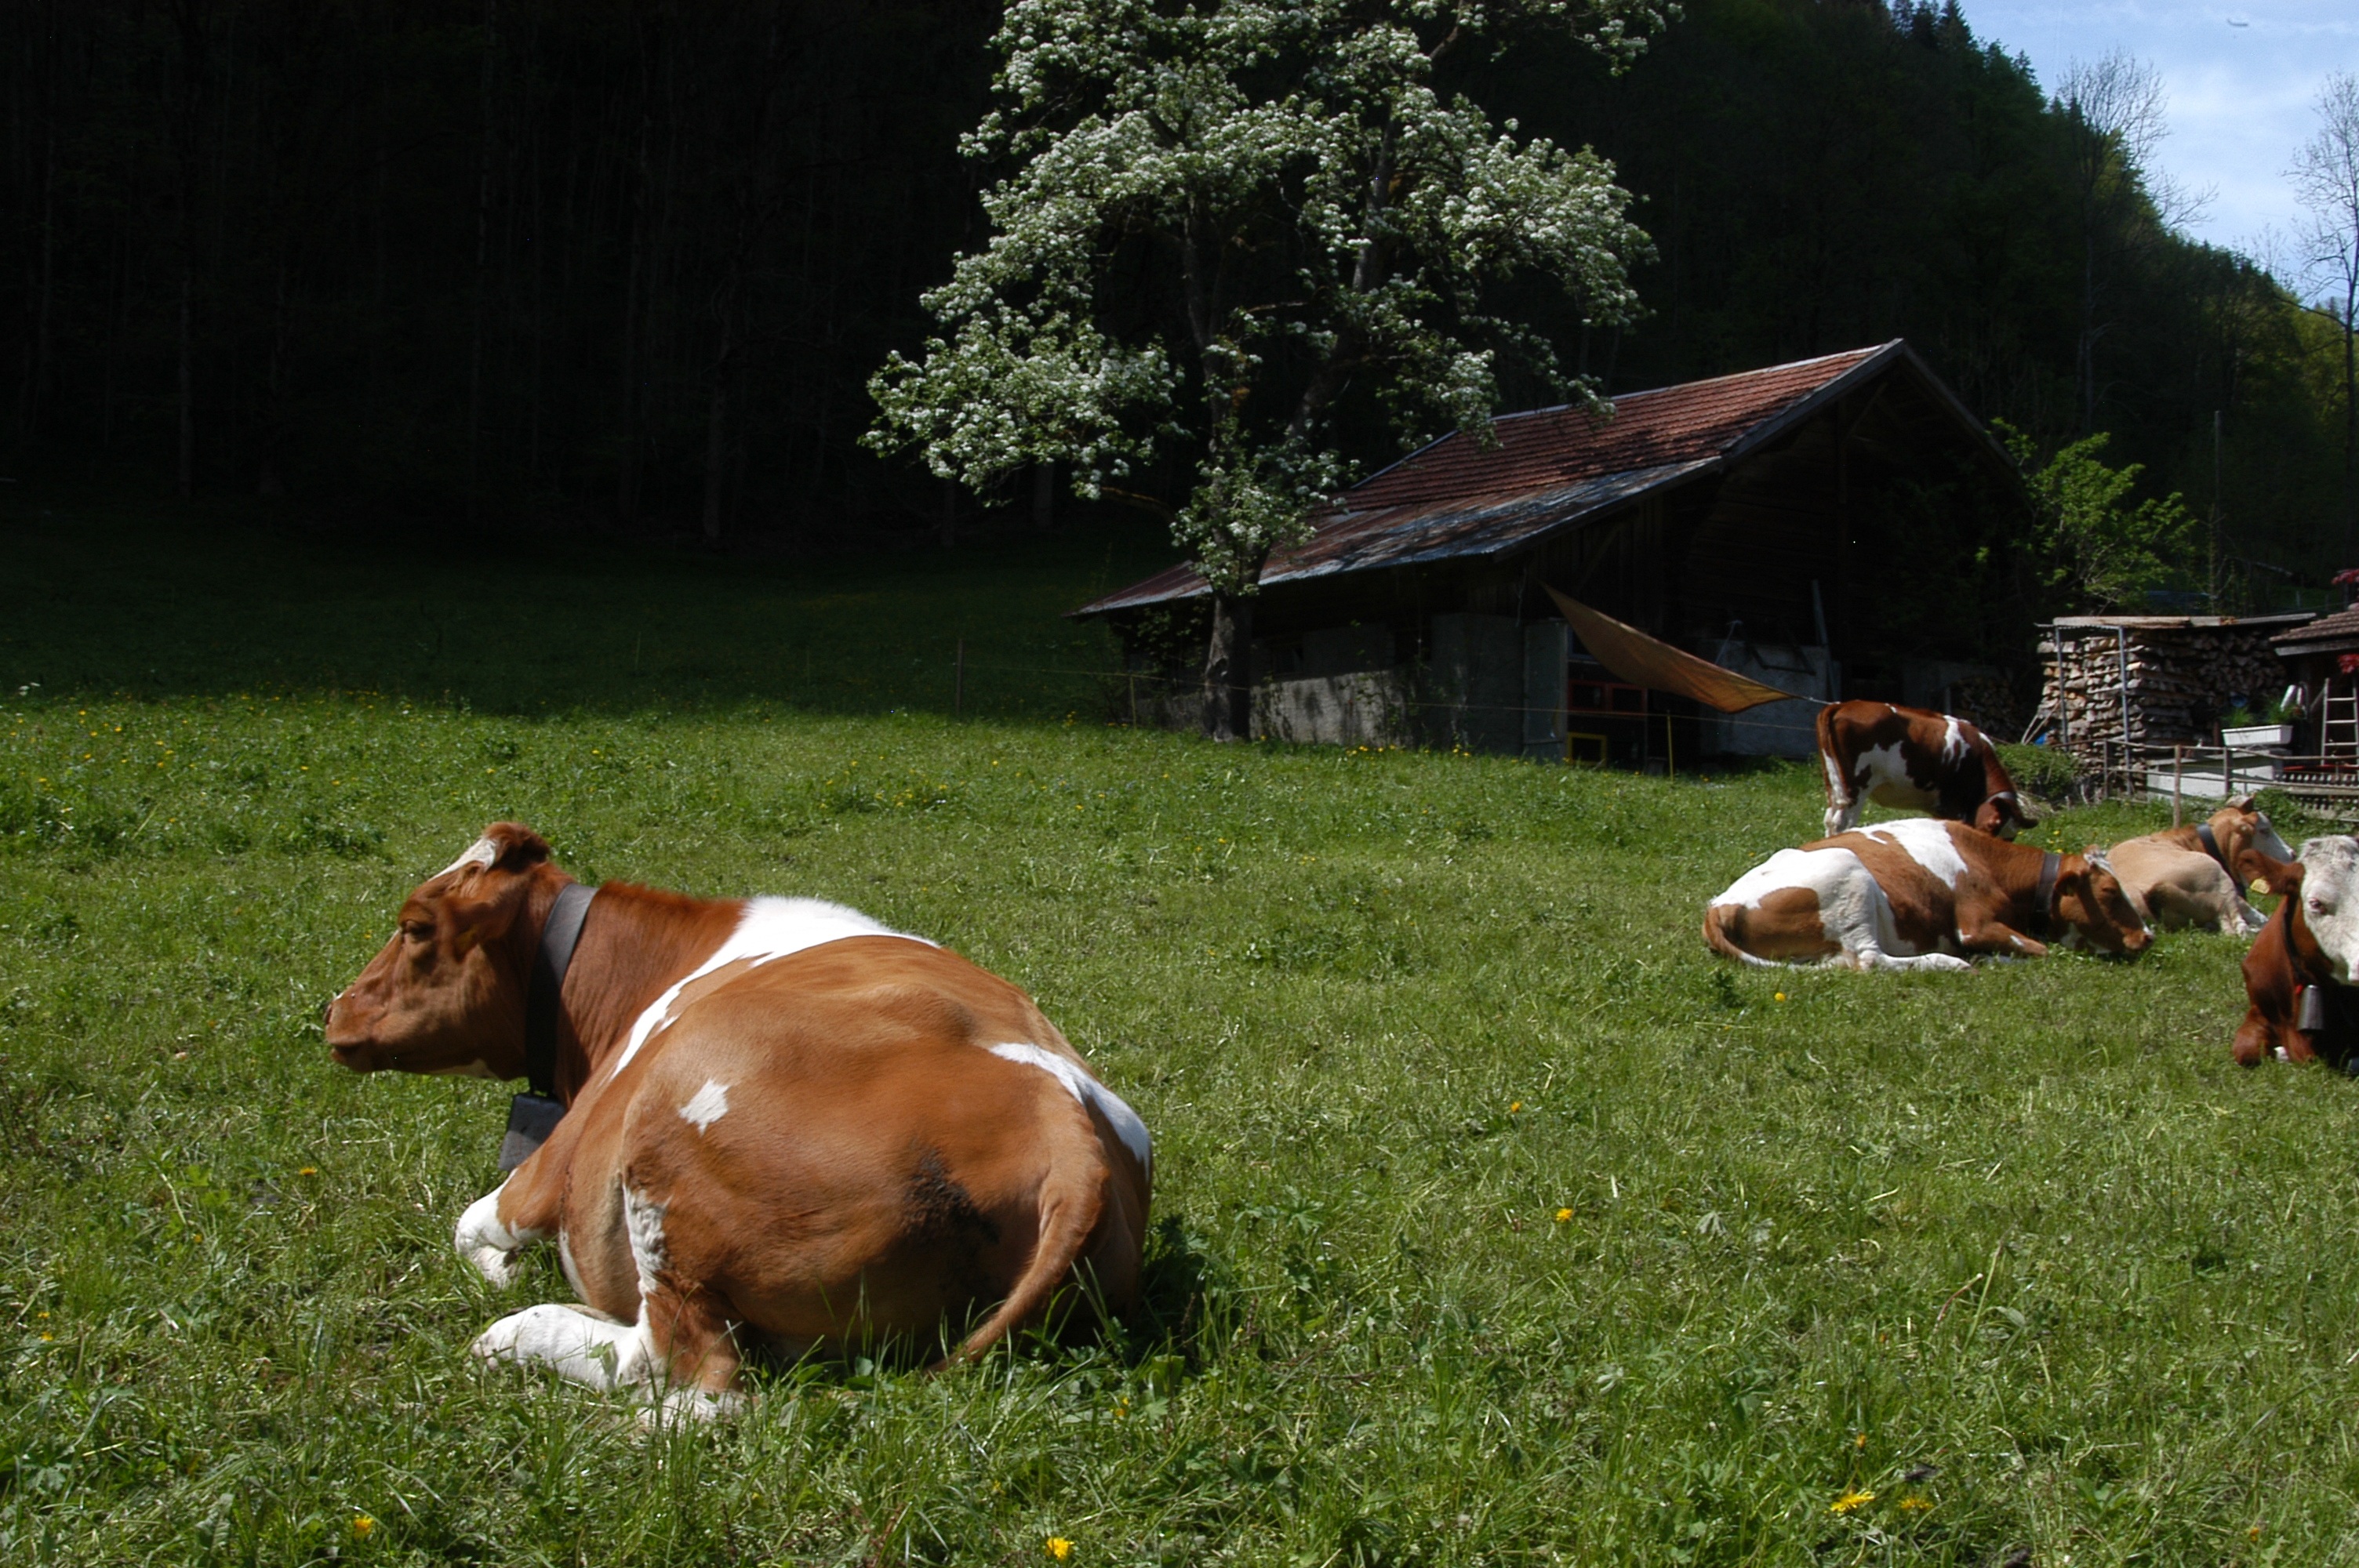
grass, farm, pasture, horse, mammal, milk, cows, mare, switzerland, rural area, dog like mammal, cattle like mammal, horse like mammal